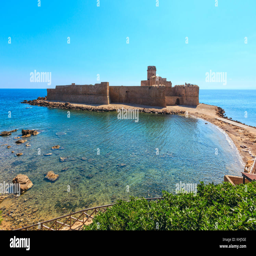
castle of person , a fortress on a small islet on coast , overlooking